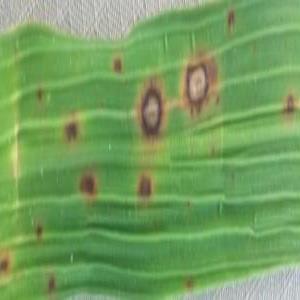
Disease: Brownspot